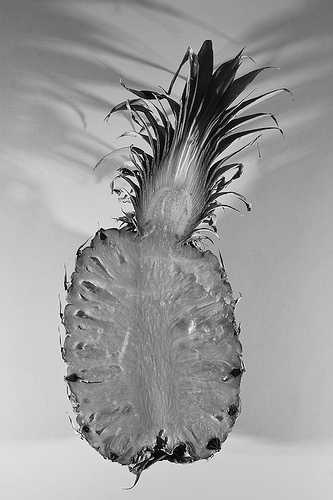
Label: Pineapple